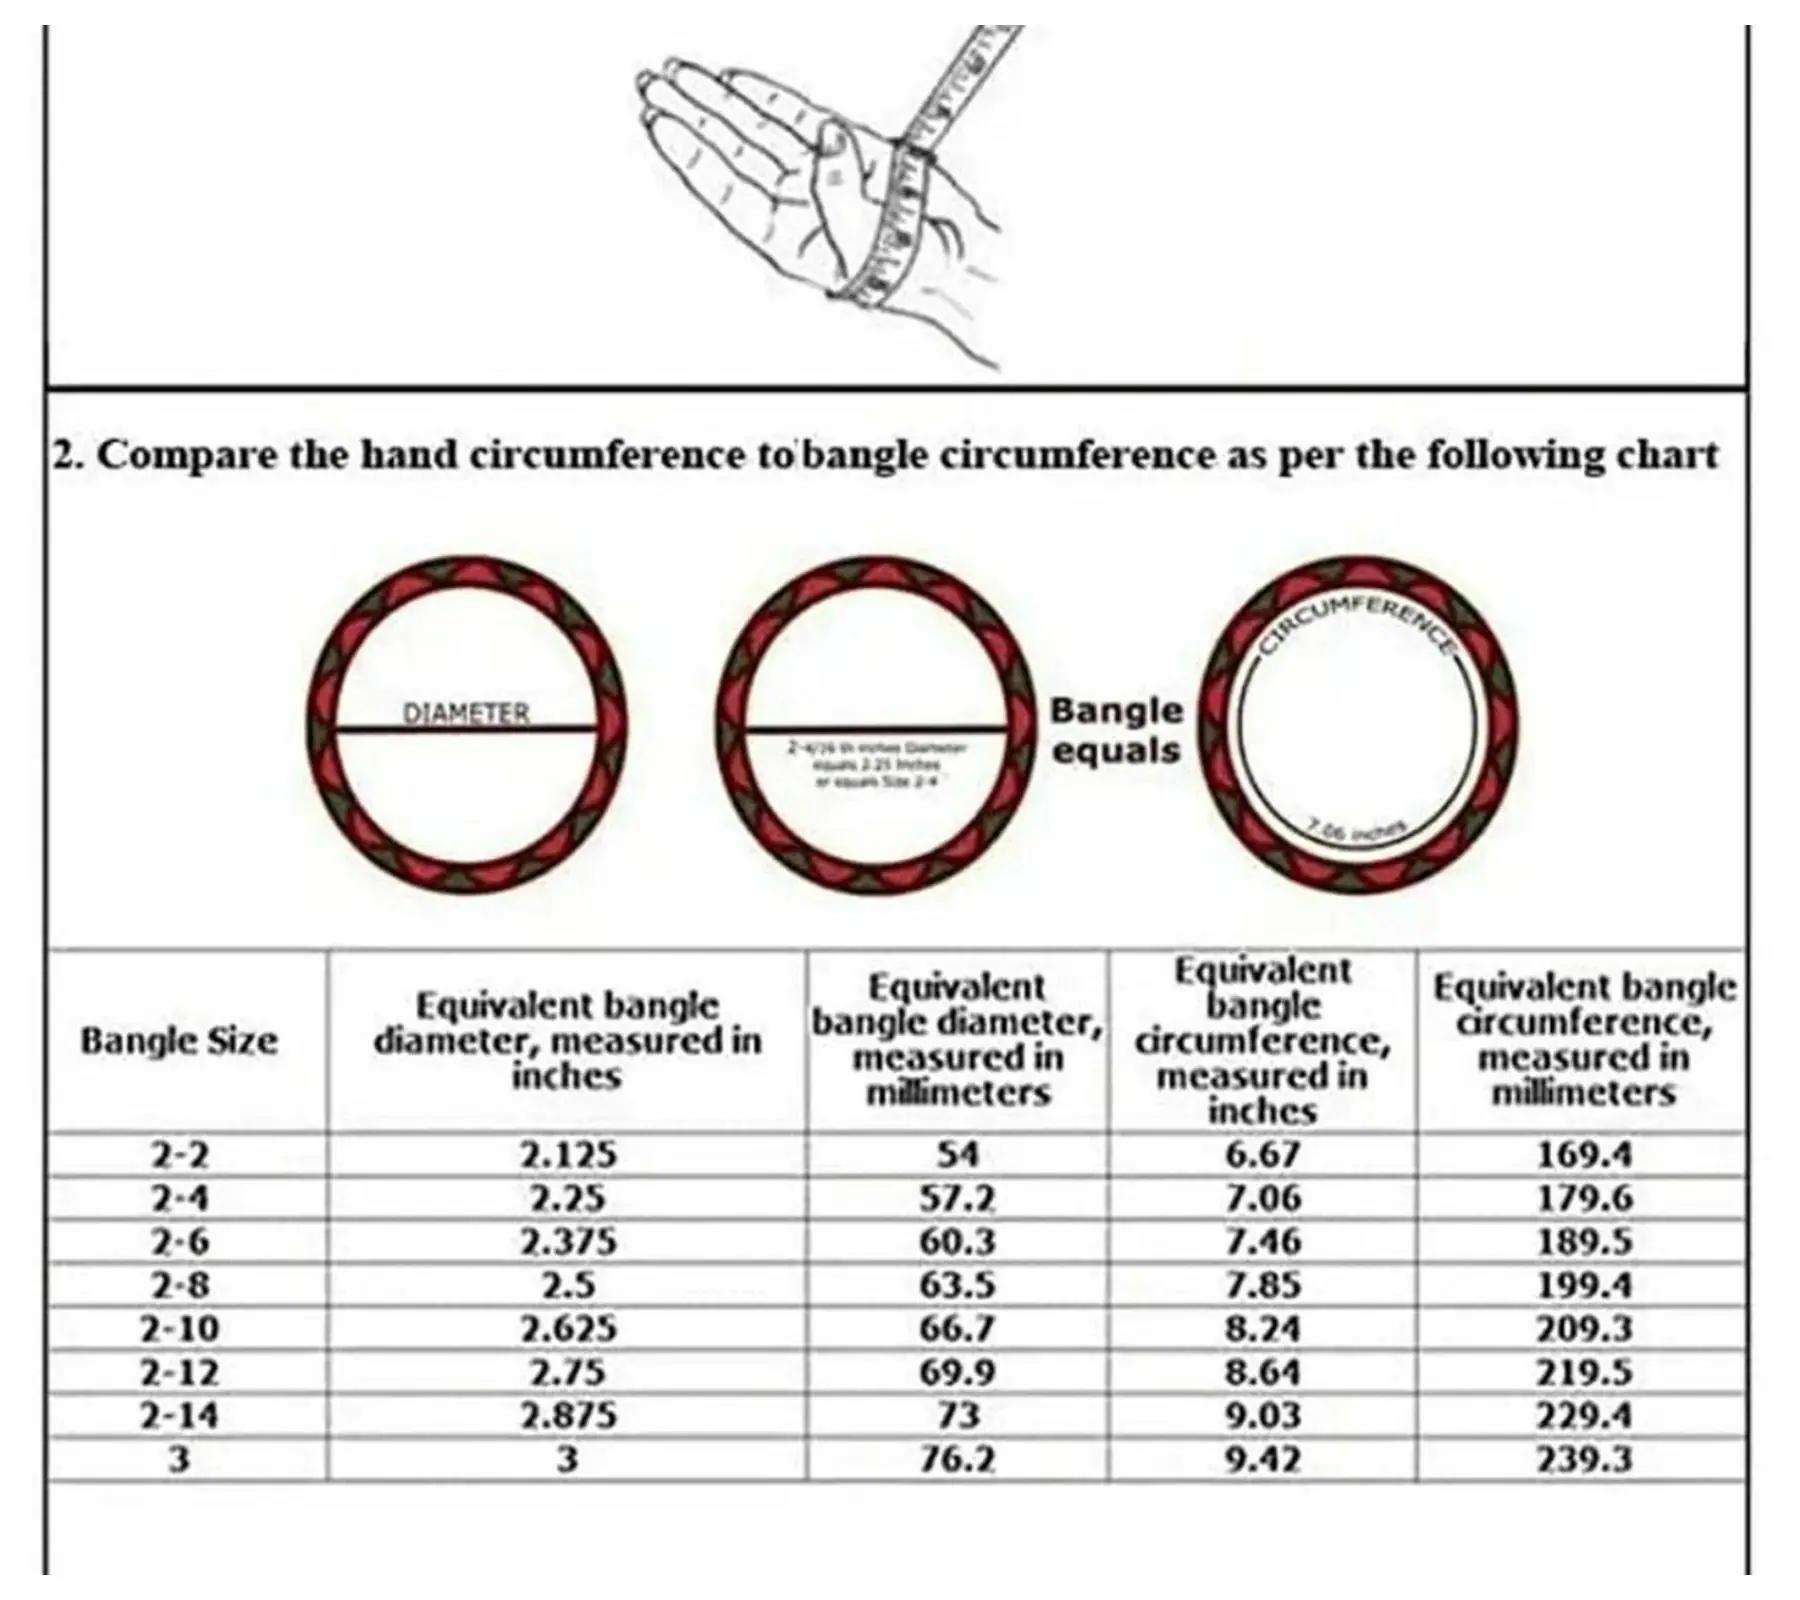
Aashirwad Traders Handmade Multicolor Plastic and Silk Thread Kundan Bangle (Women) - 2.8 (set of 6)
Type: Bracelets
Brand: Aashirwad Traders
Price: Rs. 369
Fashionable trendy and party wear jewelery for womenDisclaimer:6 Bangle
Features: Fashionable trendy and party wear jewelery for women,Silk thread bangles available size 2.4, 2.6, 2.8, 2.10,Type handmade,material shine silk thread and kundan,Usage traditional, partywear and perfect match for silk saree and the lehengas.,#Unique Designs,#Durable and long-lasting
Included: 6 Bangle